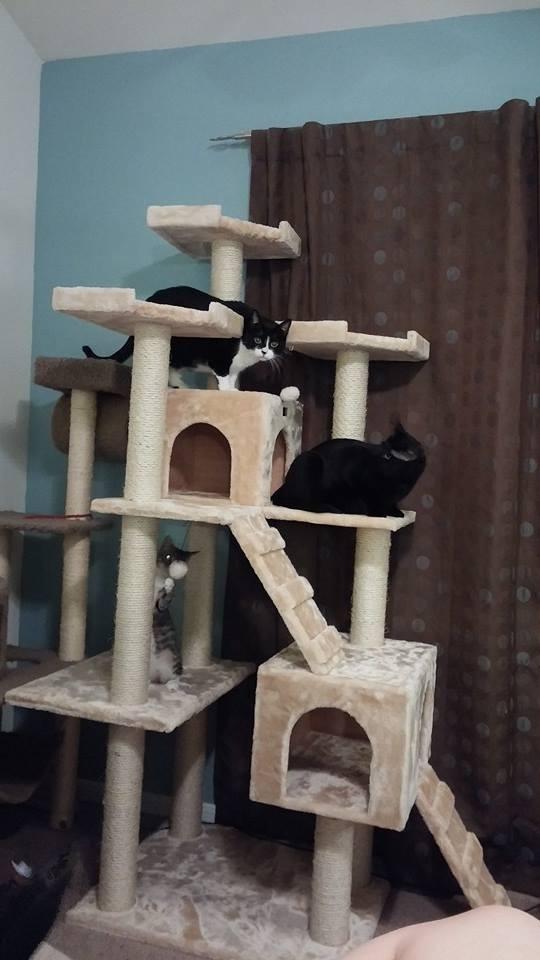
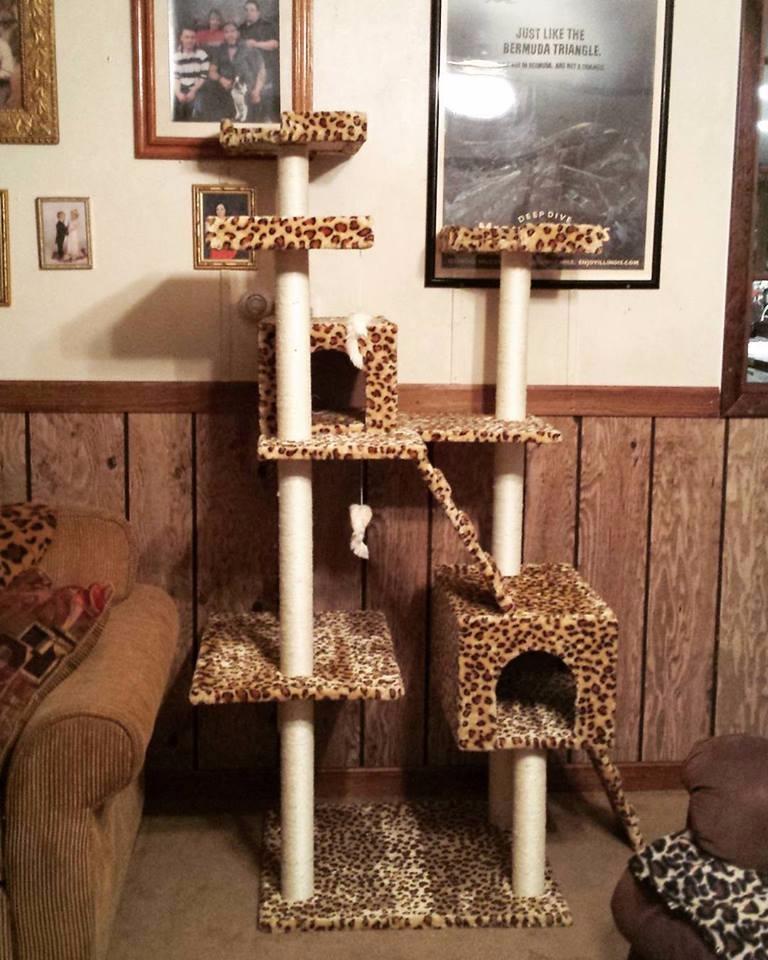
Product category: items_cat tree
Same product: no